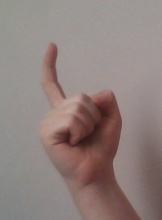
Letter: ra